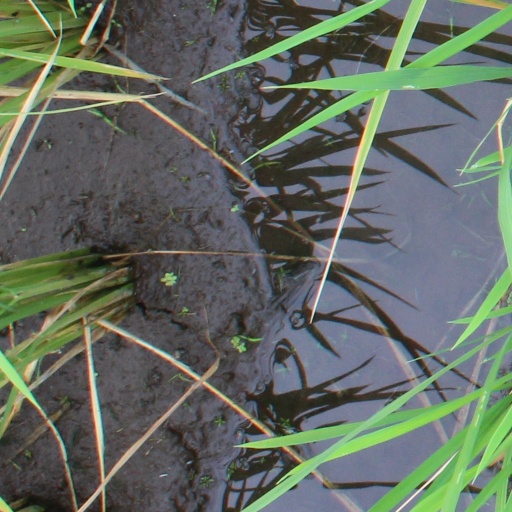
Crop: rice